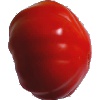
Label: Tomato 3